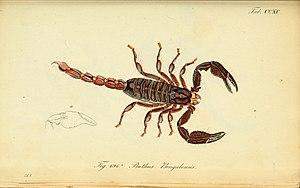
Heterometrus bengalensis est une espèce de scorpions de la famille des Scorpionidae.